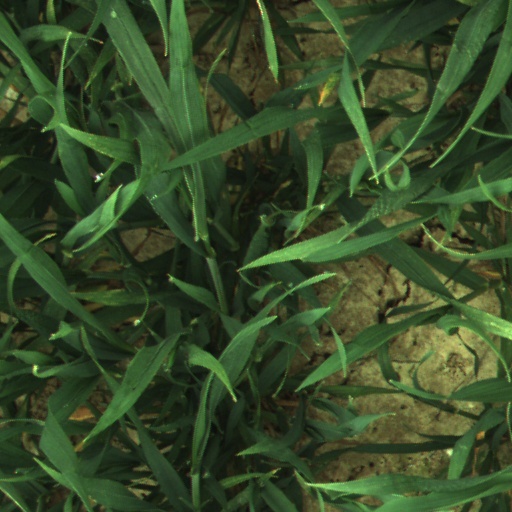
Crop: wheat